Albacore

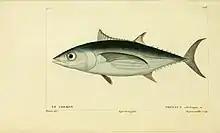
The albacore's pectoral fins can be longer than 30% of the fish's total length.

The albacore has a streamlined, fusiform body with a conical snout, large mouth, and big eyes. Its body is dark blue dorsally, shades of silvery white ventrally, and covered by small scales. The pectoral fins begin slightly before the first dorsal fin and extend well beyond the front of the anal fin, usually as far as the second dorsal finlet, often as long as 30% of the fish's total length. Like the fish's body, the fins are dark blue on top, but change to a medium yellow color on the underside. They are markedly shorter in fish under in length, often resulting in confusion with "T. obesus" juveniles, which also have long pectoral fins, though these are rounded at the tips where the albacore's taper to a point. The first dorsal fin is a deep yellow and the second, which is smaller than the first, is a light yellow, as is the anal fin. It has 7–9 dorsal finlets and 7–8 anal finlets, dark blue and silvery white in color respectively, matching the part of the fish's body they are on. The caudal fin is also silvery white. At maximum length, the albacore is the smallest of the bluefin tuna. It reaches sexual maturity at and its common length is only slightly larger at . Males and females exhibit no sexual dimorphism.